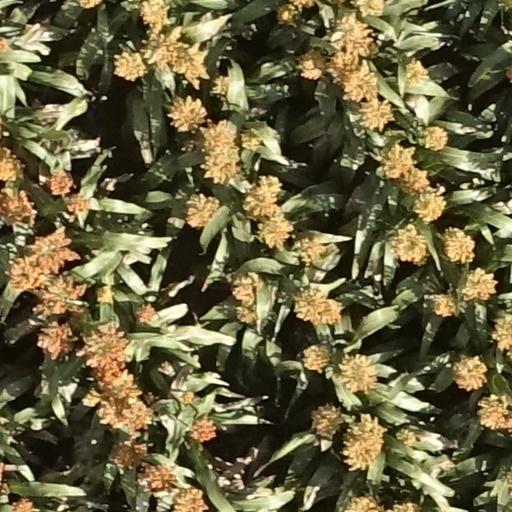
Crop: sorghum